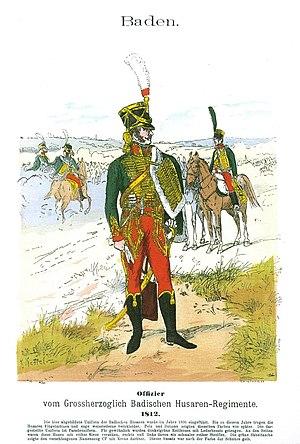
L'armée badoise est formée par la réunion en 1771 de deux principautés du Saint-Empire, le margraviat de Bade-Durlach et le margraviat de Bade-Bade, séparées depuis 1535. Elle prend part aux guerres de la Révolution et de l'Empire. En 1806, lors de la dissolution du Saint-Empire, la principauté devient le grand-duché de Bade, membre de la confédération du Rhin puis, en 1815, de la confédération germanique. L'armée badoise prend part à la guerre austro-prussienne de 1866 puis à la guerre franco-allemande de 1870-1871 après laquelle elle est intégrée à l'armée impériale allemande. Les régiments badois conservent leur appellation de tradition jusqu'à la Première Guerre mondiale.